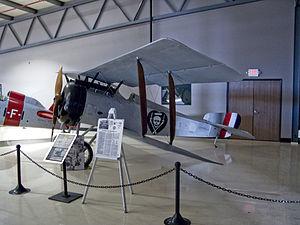
Le Hanriot HD-1 est un chasseur biplan français de la Première Guerre mondiale construit par la société anonyme des appareils d’aviation Hanriot.